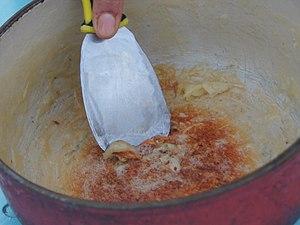
la Religieuse du fondue au fromage (Bains des Pâquis, Genève)